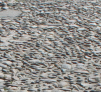
Surface type: cobblestone